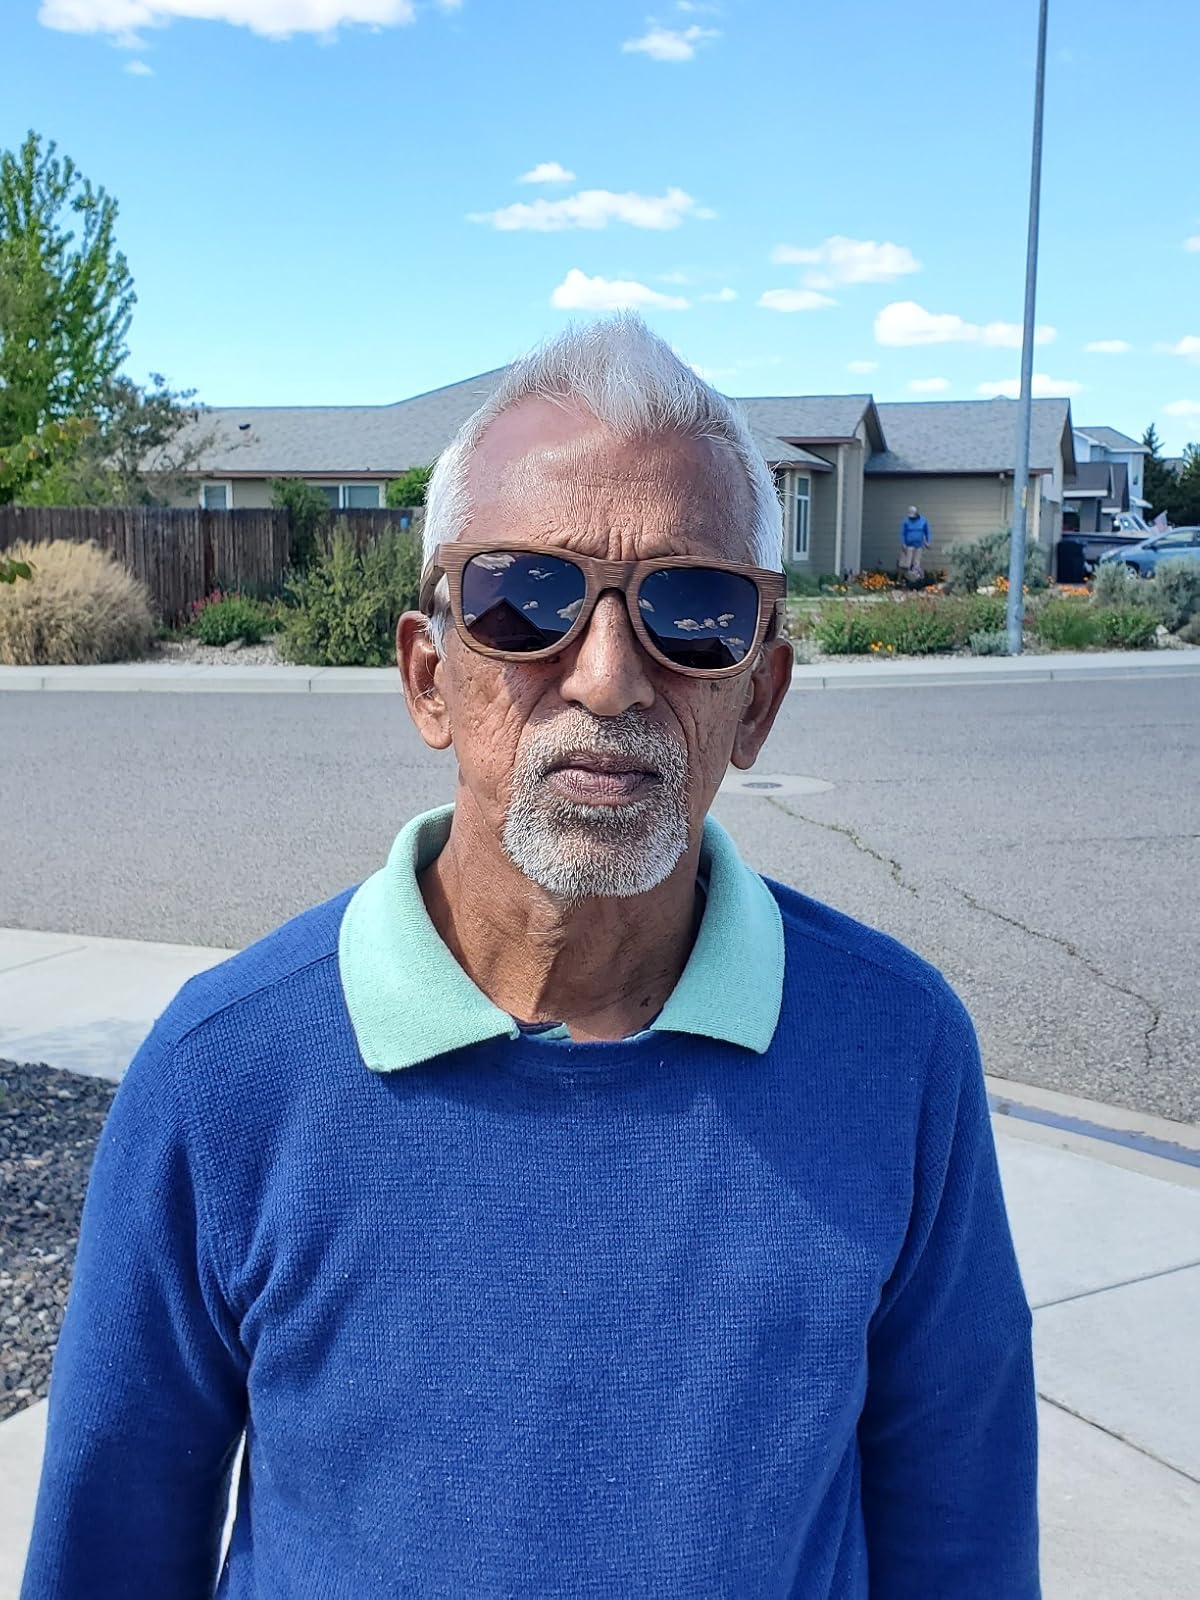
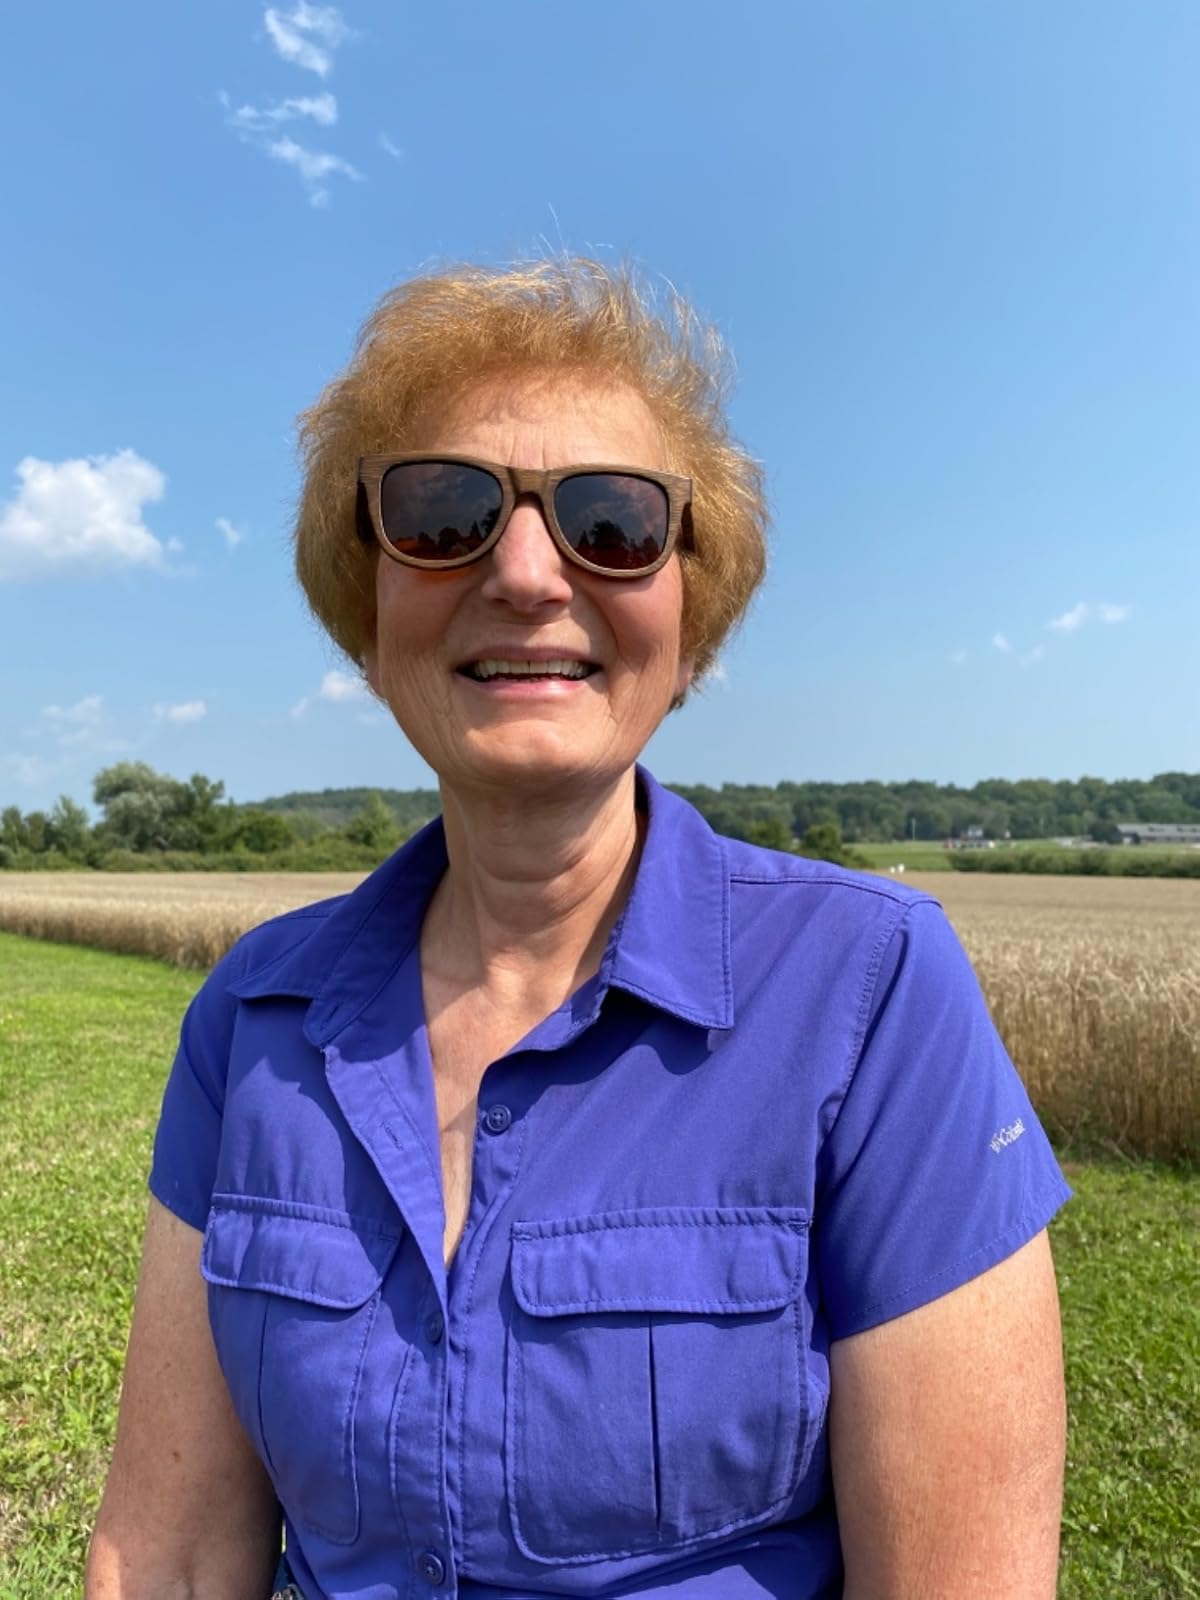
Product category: accessories_sunglasses
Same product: yes